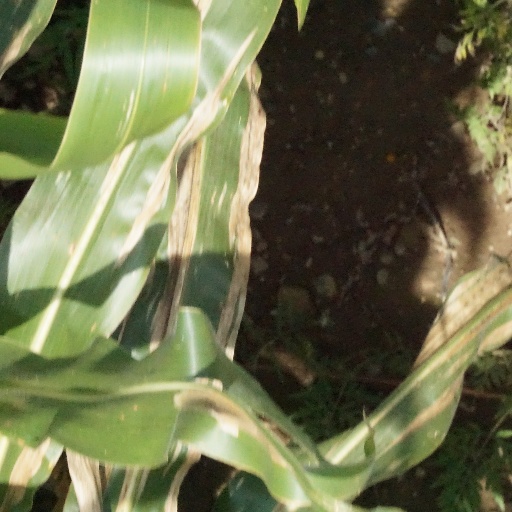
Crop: maize; corn